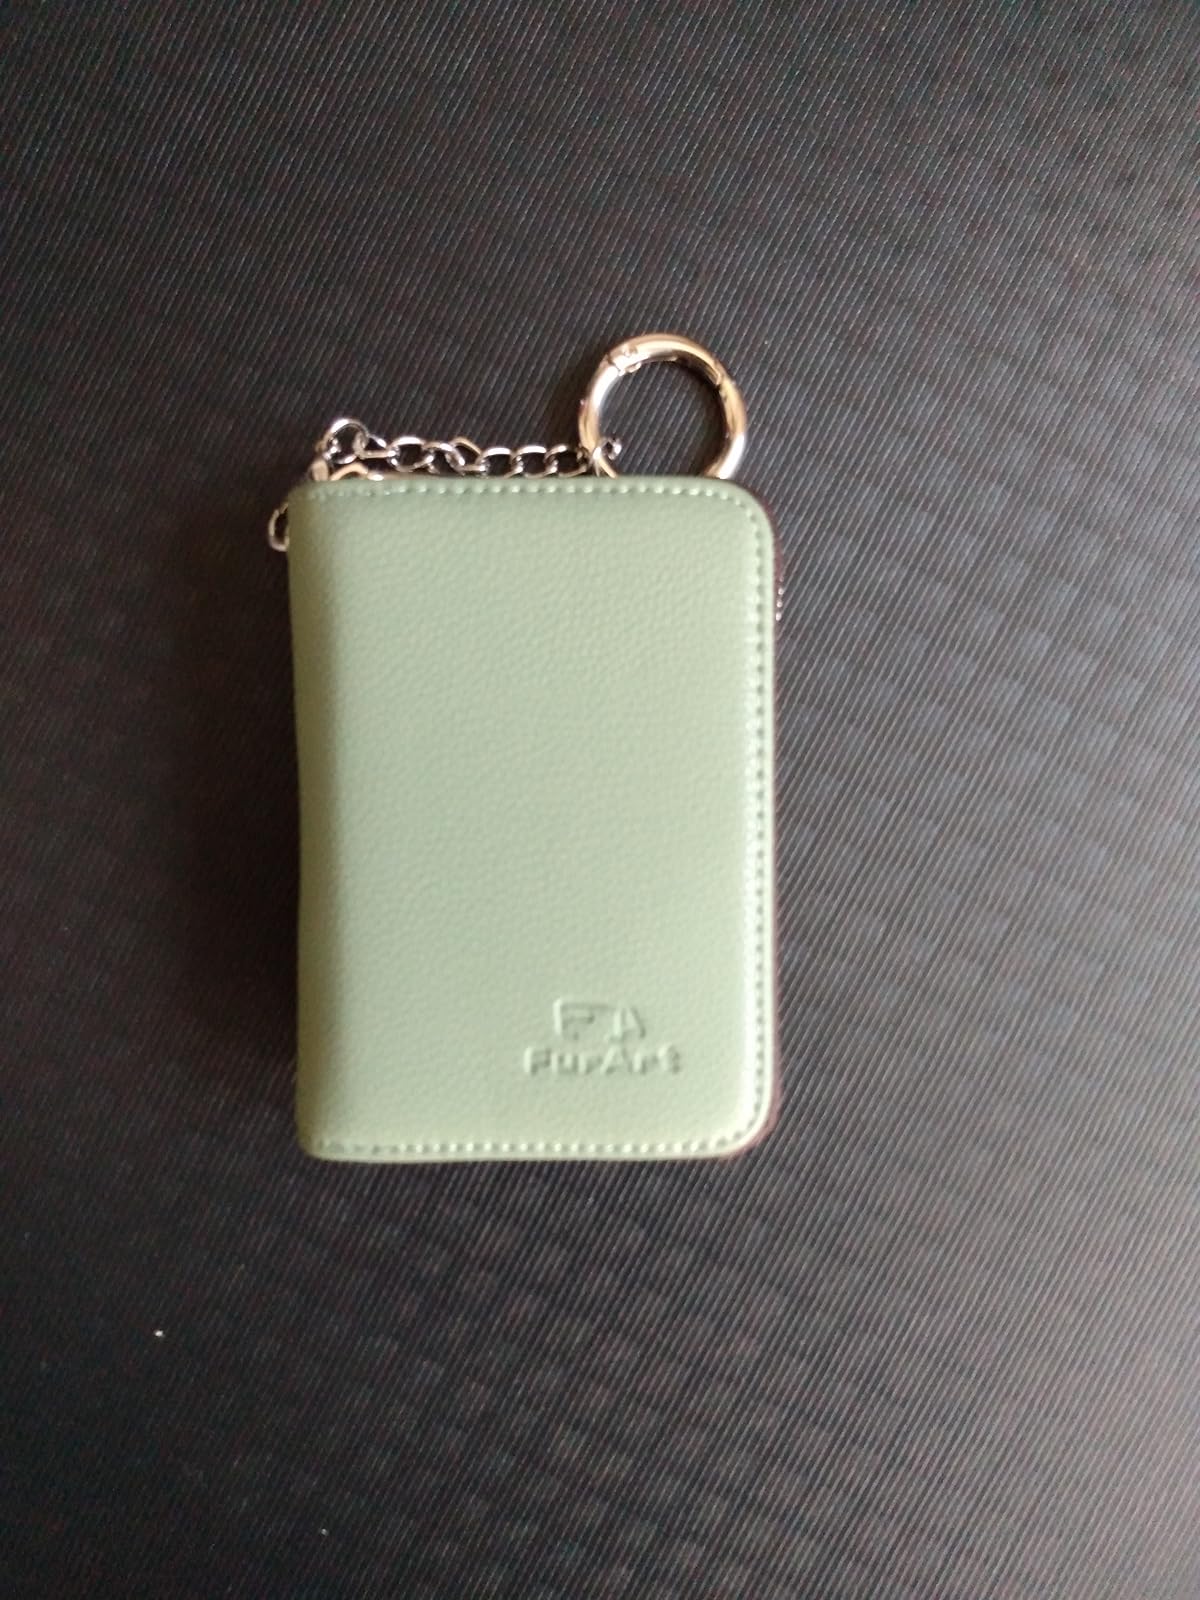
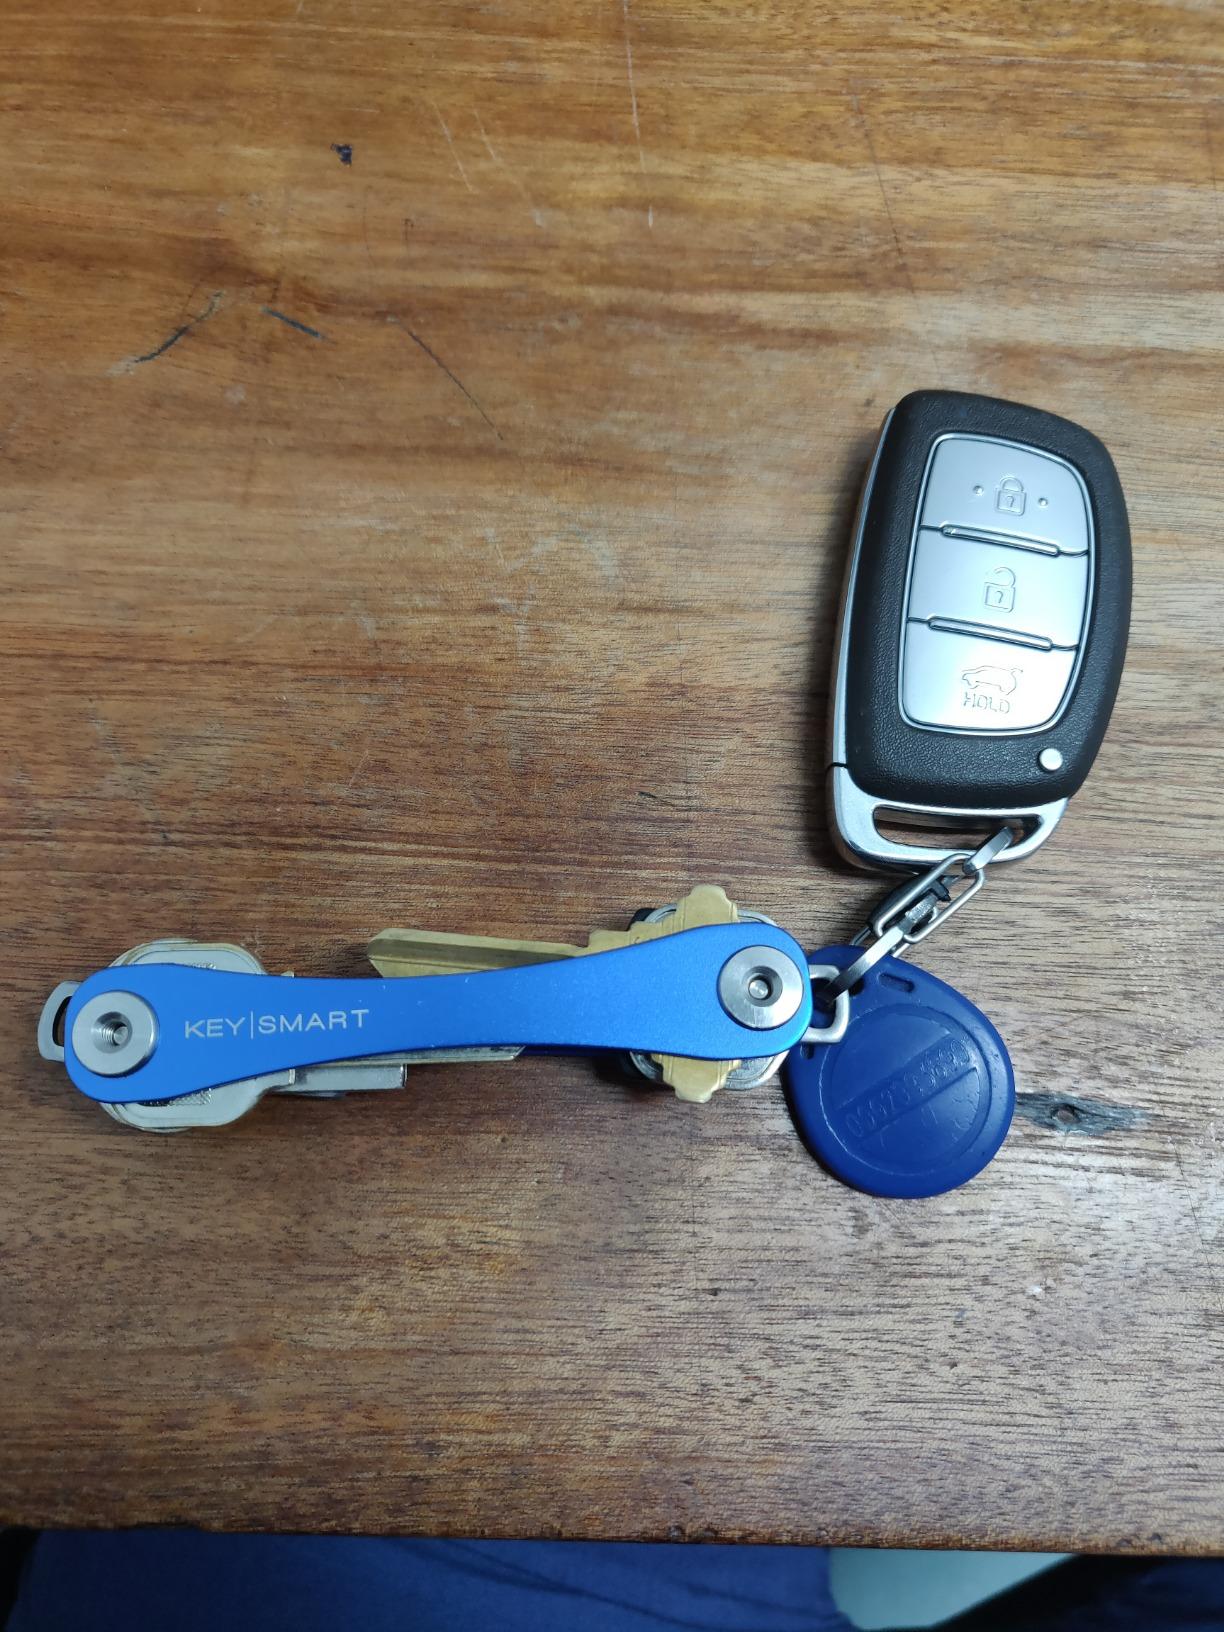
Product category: accessories_keychain
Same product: no